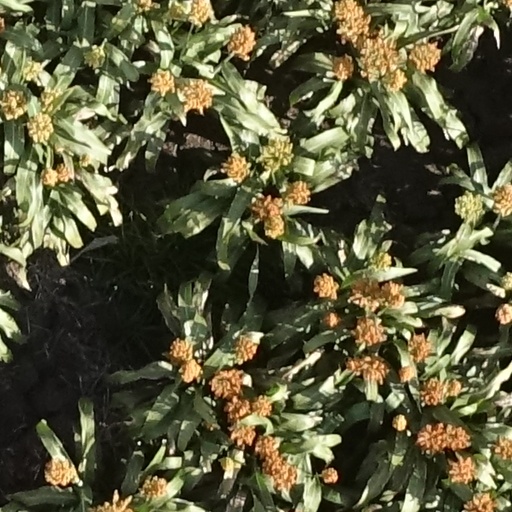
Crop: sorghum